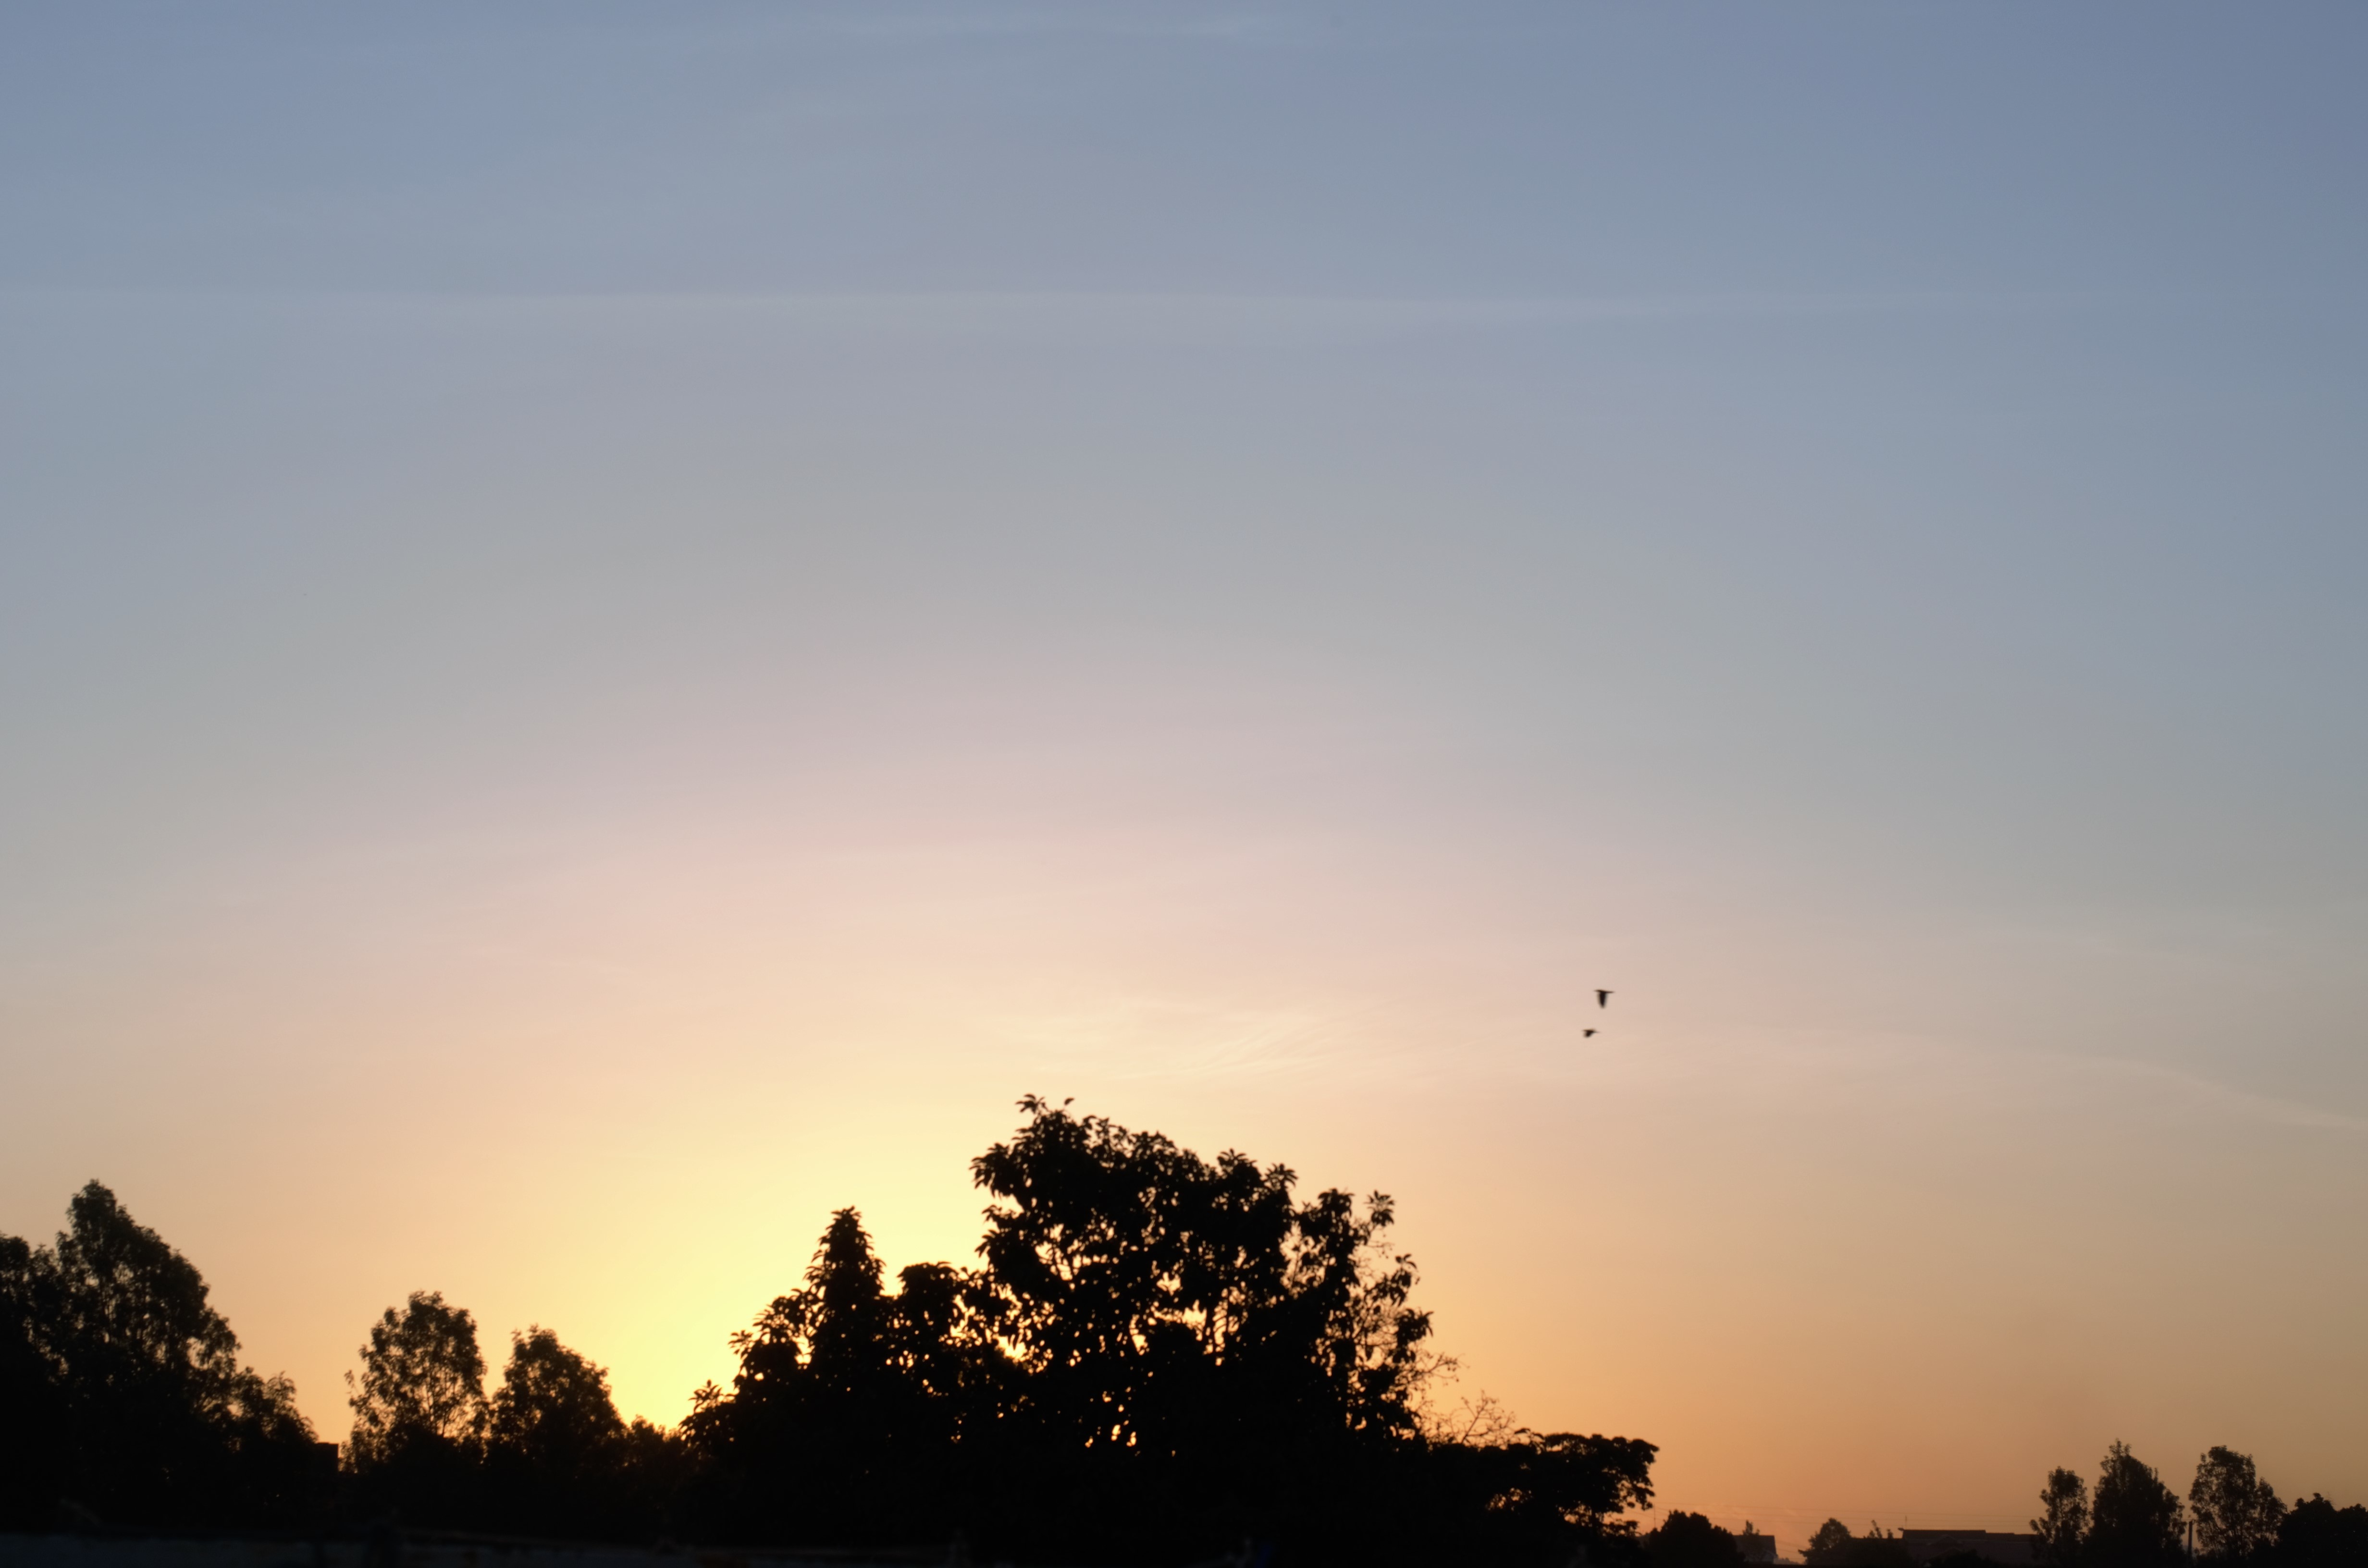
horizon, cloud, sky, sun, sunrise, sunset, sunlight, morning, dawn, atmosphere, dusk, evening, afterglow, atmospheric phenomenon